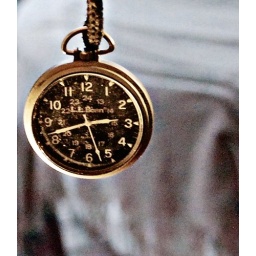
56/365: Things found in kitchen drawer